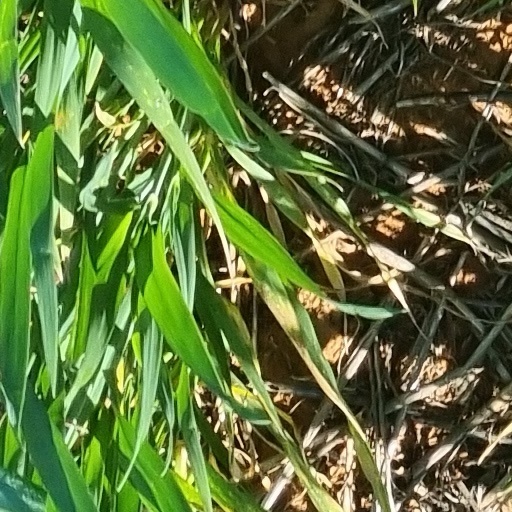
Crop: wheat